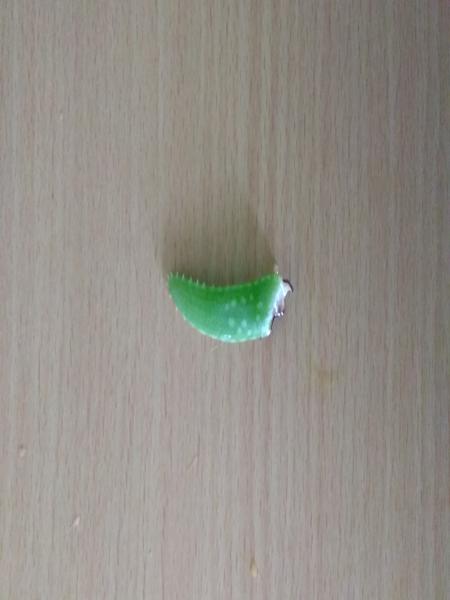
Plant: Aloevera